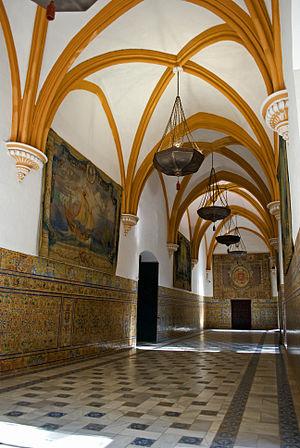
L'alcazar de Séville est un palais fortifié construit à Séville par les Omeyyades d'Espagne et modifié à plusieurs reprises pendant et après la période musulmane. Il est considéré comme l'exemple le plus brillant de l'architecture mudéjar sur la péninsule Ibérique. La famille royale d'Espagne utilisait encore récemment l'étage, mais préfère actuellement l'hôtel Alphonse XIII à côté. Pour indiquer leur présence, le drapeau de l'entrée touristique est baissé.